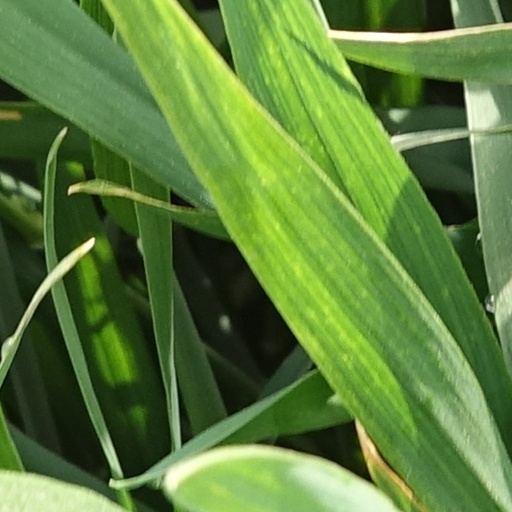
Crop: wheat